Michael Salu

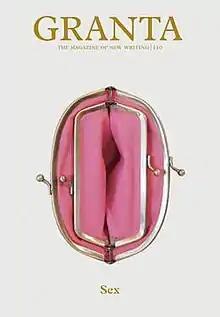
"Granta Magazine" 110: "Sex"

Salu has written fiction and essays for publications such as "Varoom", "Eye Magazine", "Under The Influence" magazine, "Freeman's Journal", "Catapult" and "Entropy". He also contributes original art to "Grey Magazine".